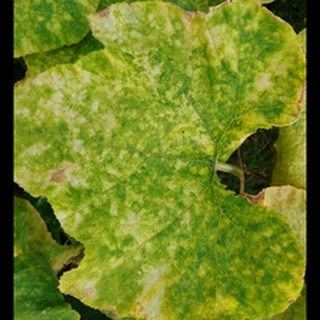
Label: pumpkin_mosaic_disease